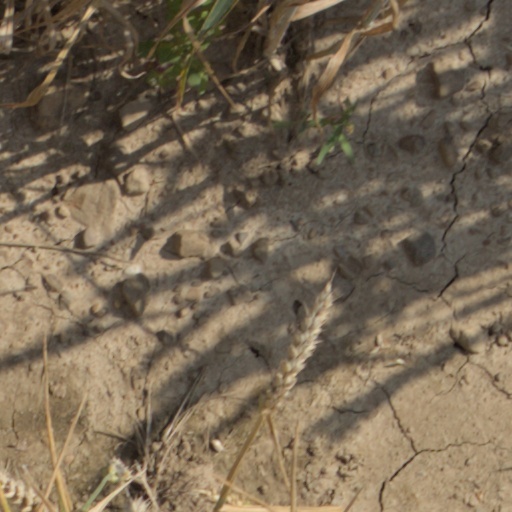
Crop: wheat